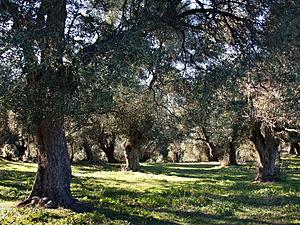
Muro, Balagne (Corse) - Champ d'oliviers séculaires à côté du cimetière à Murato
Muro est une commune française située dans la circonscription départementale de la Haute-Corse et le territoire de la collectivité de Corse. Le village appartient à la piève de Sant'Andréa dont il est historiquement le chef-lieu, en Balagne.
L'huile d'olive de Corse est protégée par une appellation d'origine contrôlée à la suite d'une enquête diligentée par l'INAO, en 2004, et par une appellation d'origine protégée, au niveau européen depuis 2011. Elle est produite dans les départements des Haute-Corse et de Corse-du-Sud, couvre 2 100 hectares et concerne 297 communes de l'île.